Frisbee sports

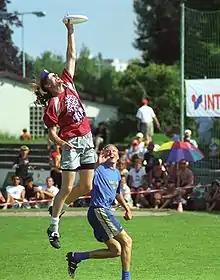
A semi-professional ultimate game in North America

The flying disc was developed in 1948 by Walter Morrison. On January 23, 1957, Wham-O bought the rights to the invention and released it later under the trademarked name Frisbee.